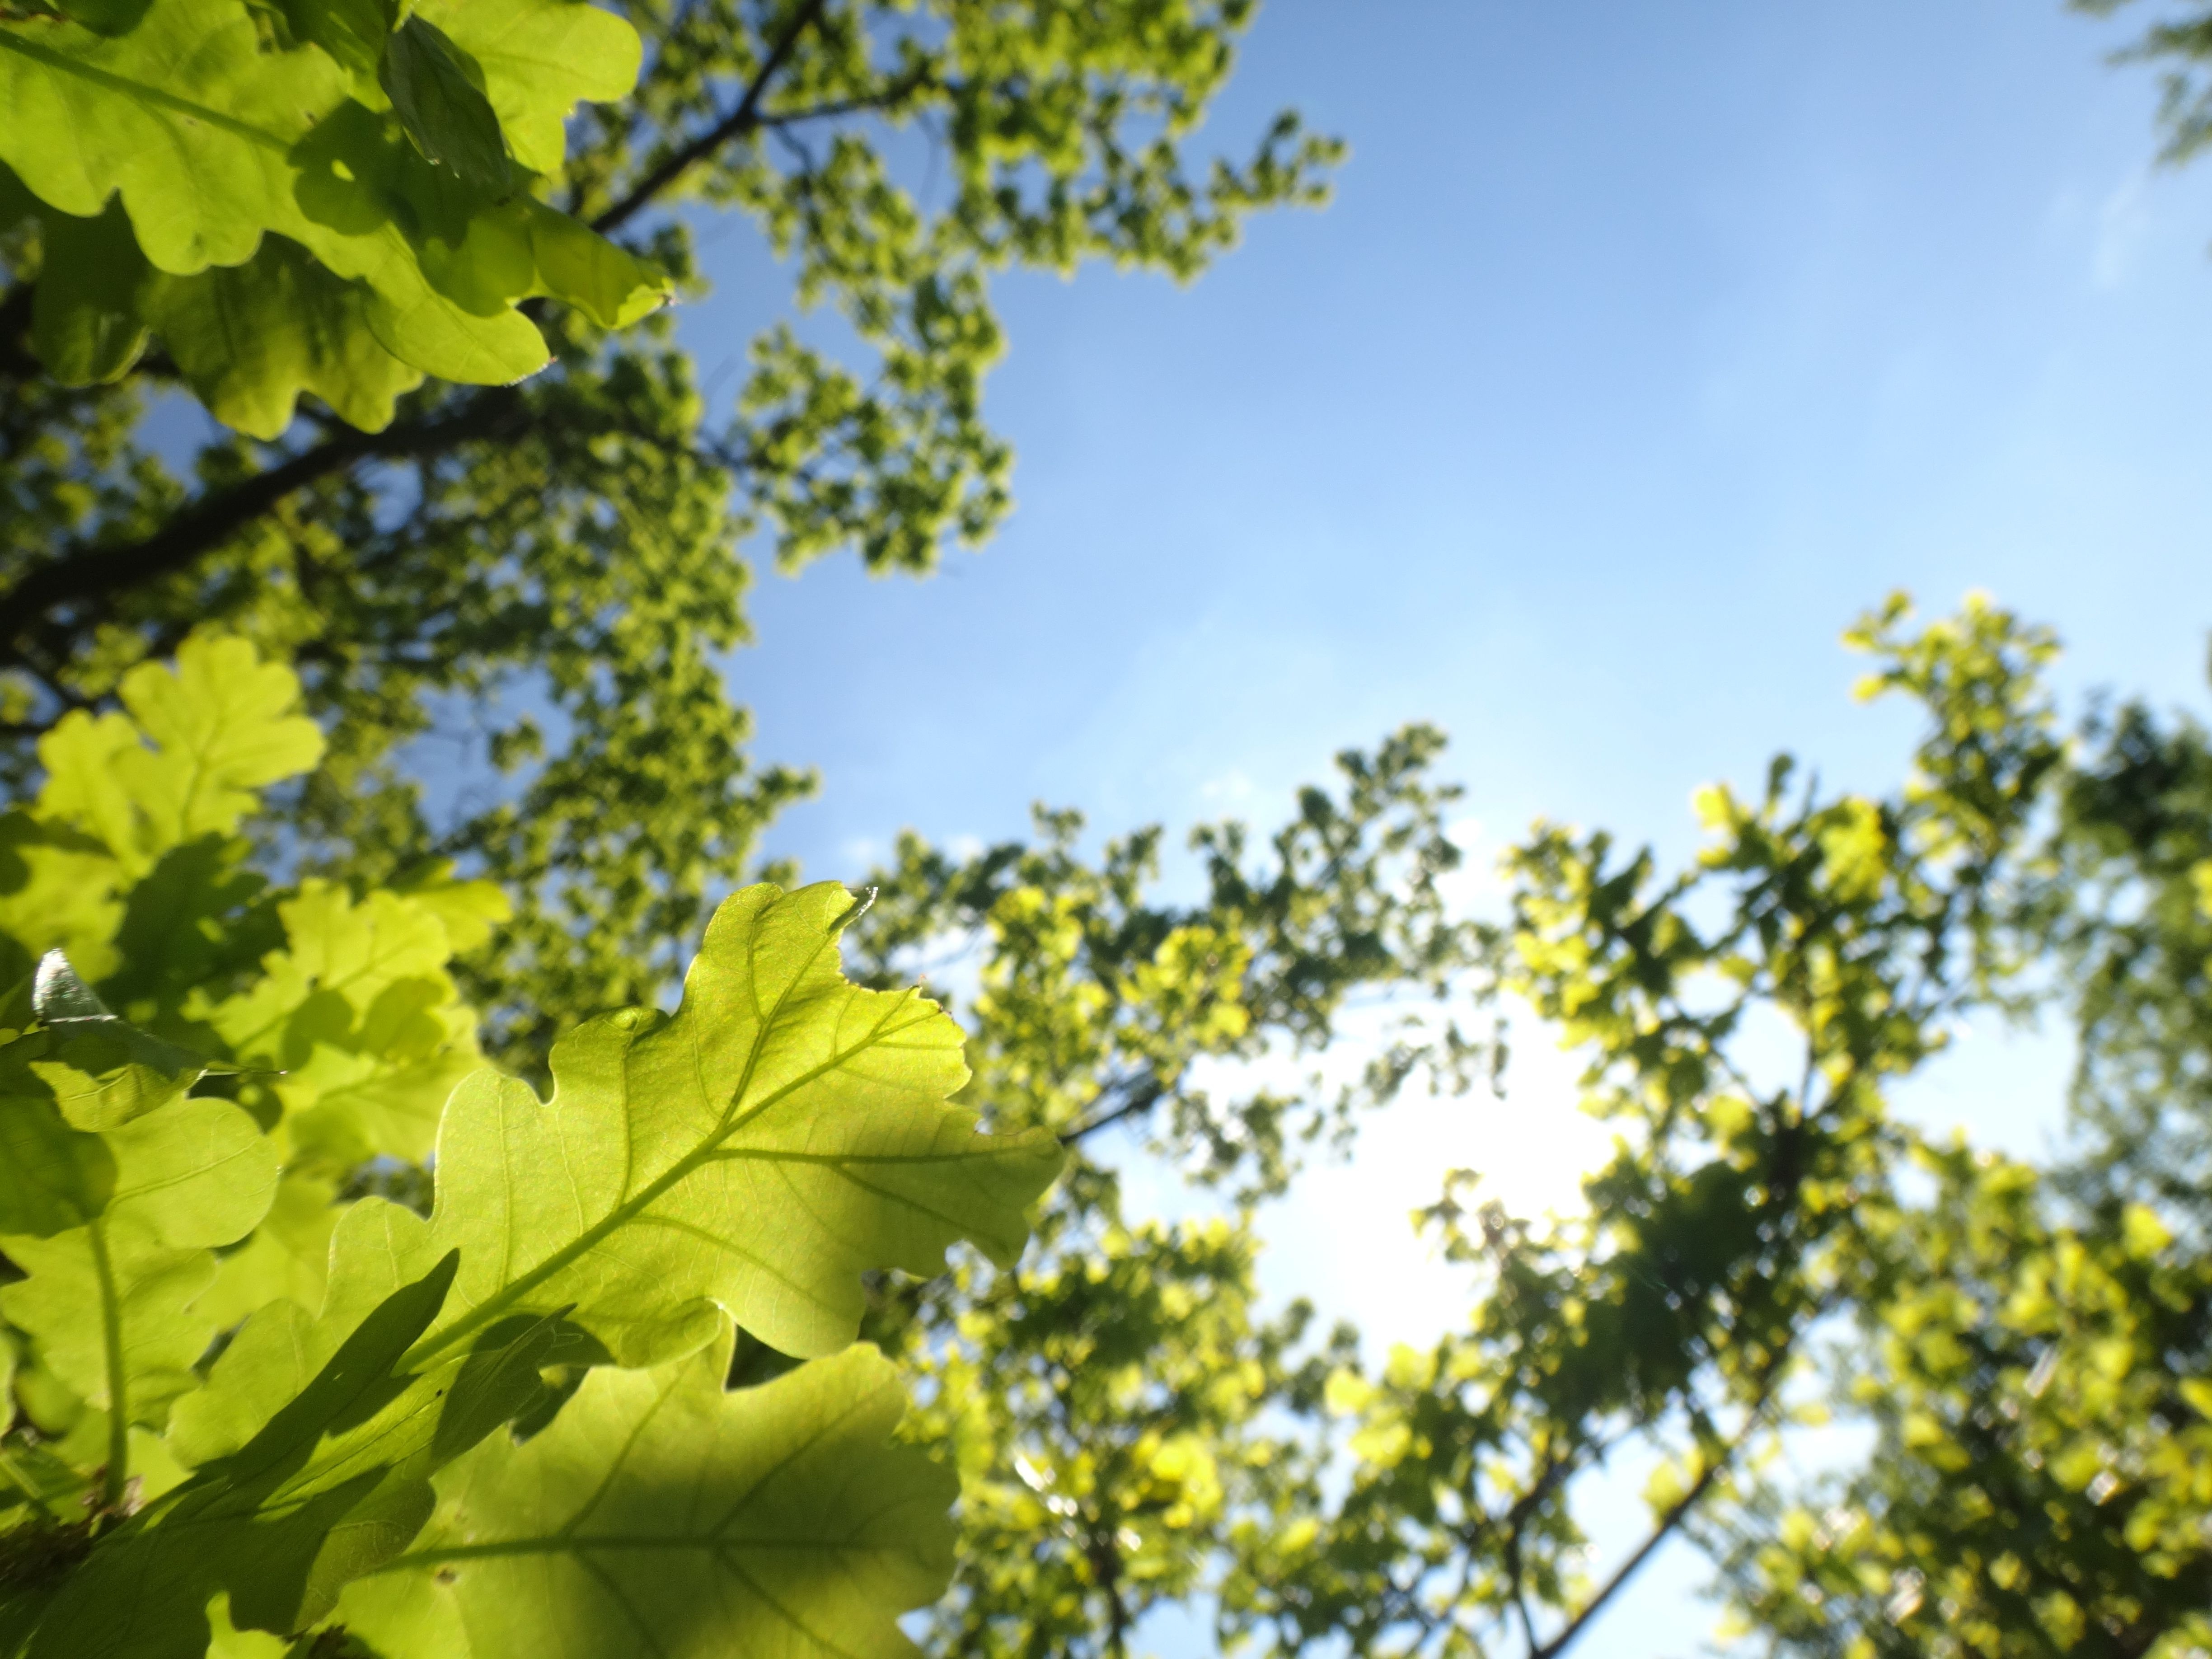
tree, nature, forest, branch, plant, sky, meadow, sunlight, leaf, flower, green, produce, autumn, season, leaves, deciduous, oak, oak leaves, oak tree, flowering plant, maidenhair tree, woody plant, land plant, leaves sun